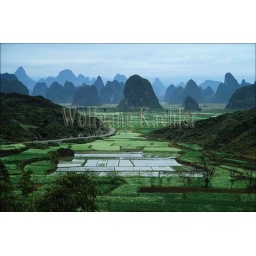
China, guilin, view of lime stone mountains with fields near the li river